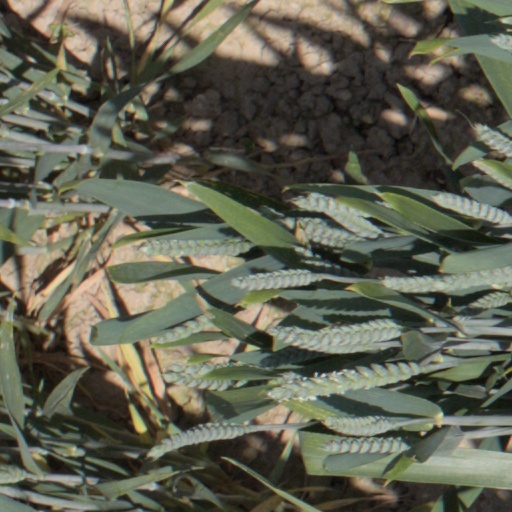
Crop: wheat